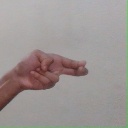
अक्षर: ह